Mary Gainsborough

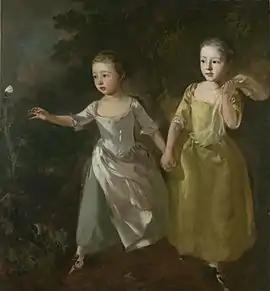
Portrait of Mary (right) and her sister Margaret (left) by their father Thomas, 1756

Mary was born on 31 January 1750 in Sudbury, Suffolk. Before her birth, her mother had given birth to a daughter of the same name, Mary (died 1748). She had a younger sister Margaret ("Peggy").